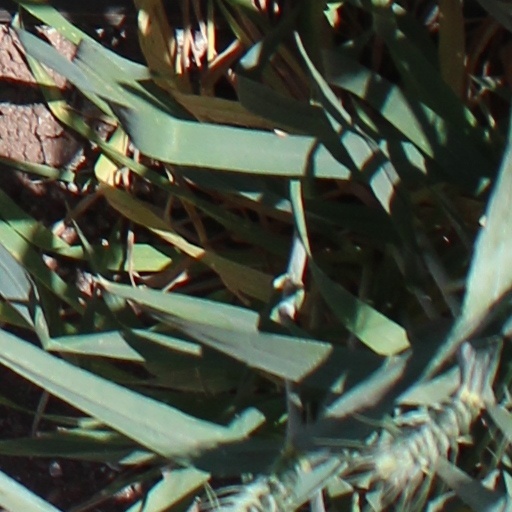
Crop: wheat